Madrid, Zaragoza and Alicante railway

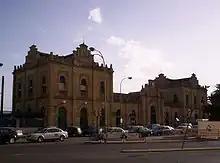
The Huelva station where the MZA tracks ended in the south of Spain.

The MZA acquired the "Compañía de los Ferrocarriles de Sevilla a Huelva" in 1877, following negotiations that began in 1876. This expansion included 111 km of partly completed lines that faced significant difficulties and would not be finished until 1880. The acquisition also included the use of the Huelva station, which was commissioned in 1880 and remained operational with RENFE until 2018. The MZA executives, who owned railways and had a foothold in various Mediterranean ports, believed that establishing a port on the Atlantic would boost their network traffic by expanding operations to additional countries. Unfortunately, this aspiration would remain unfulfilled.